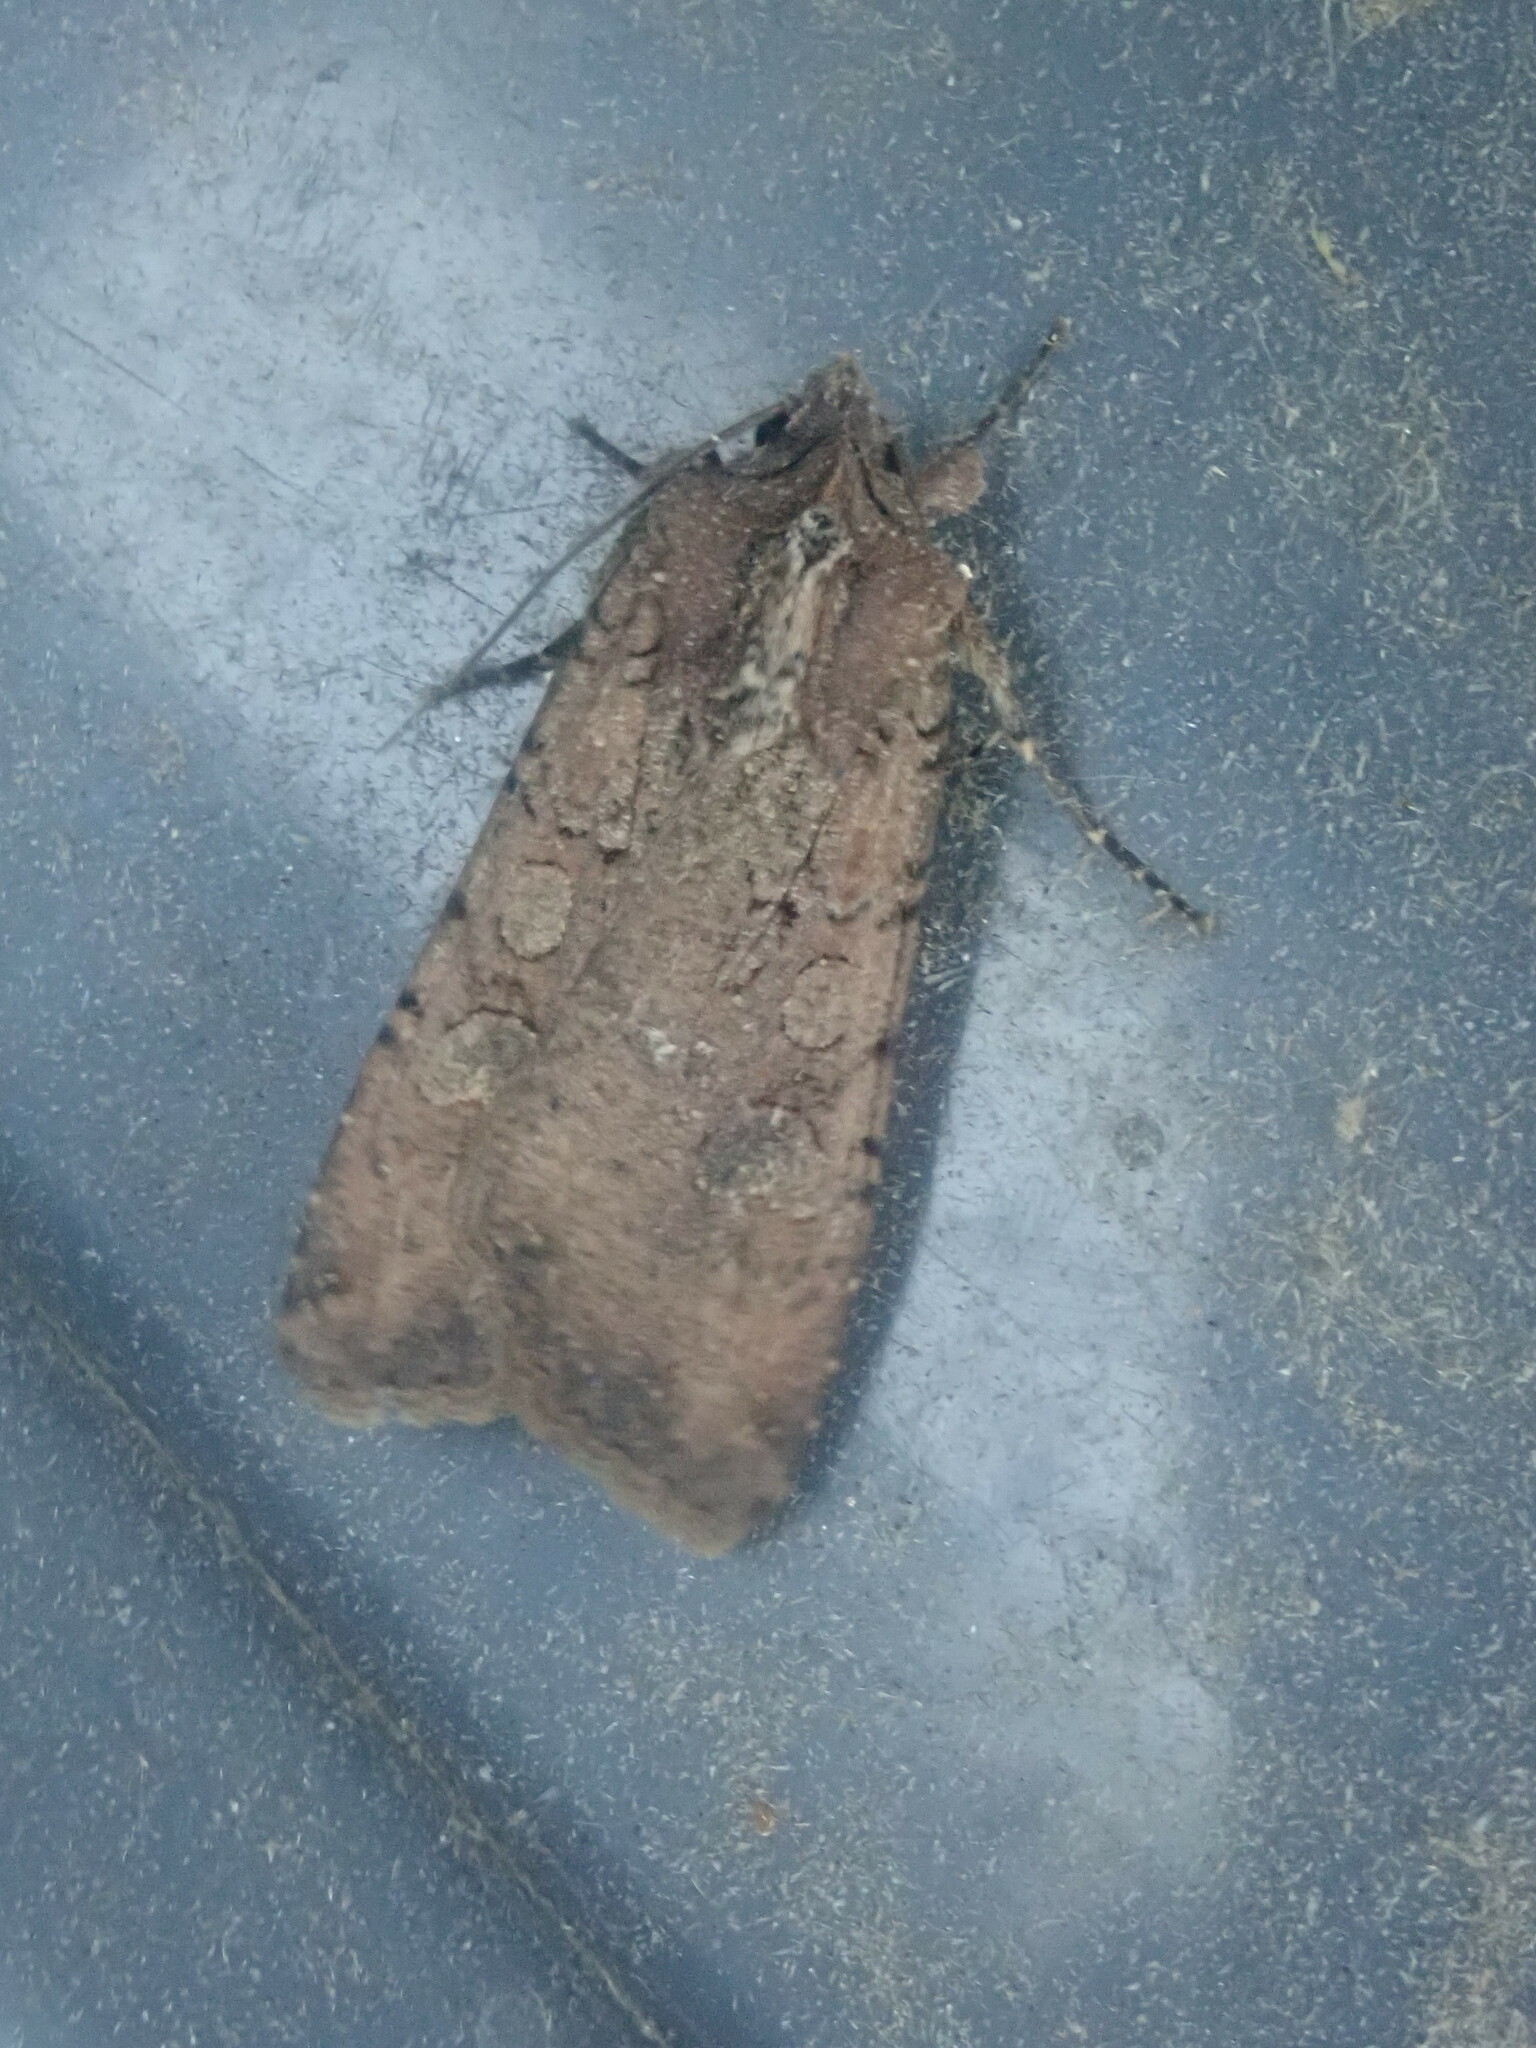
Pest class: cutworms